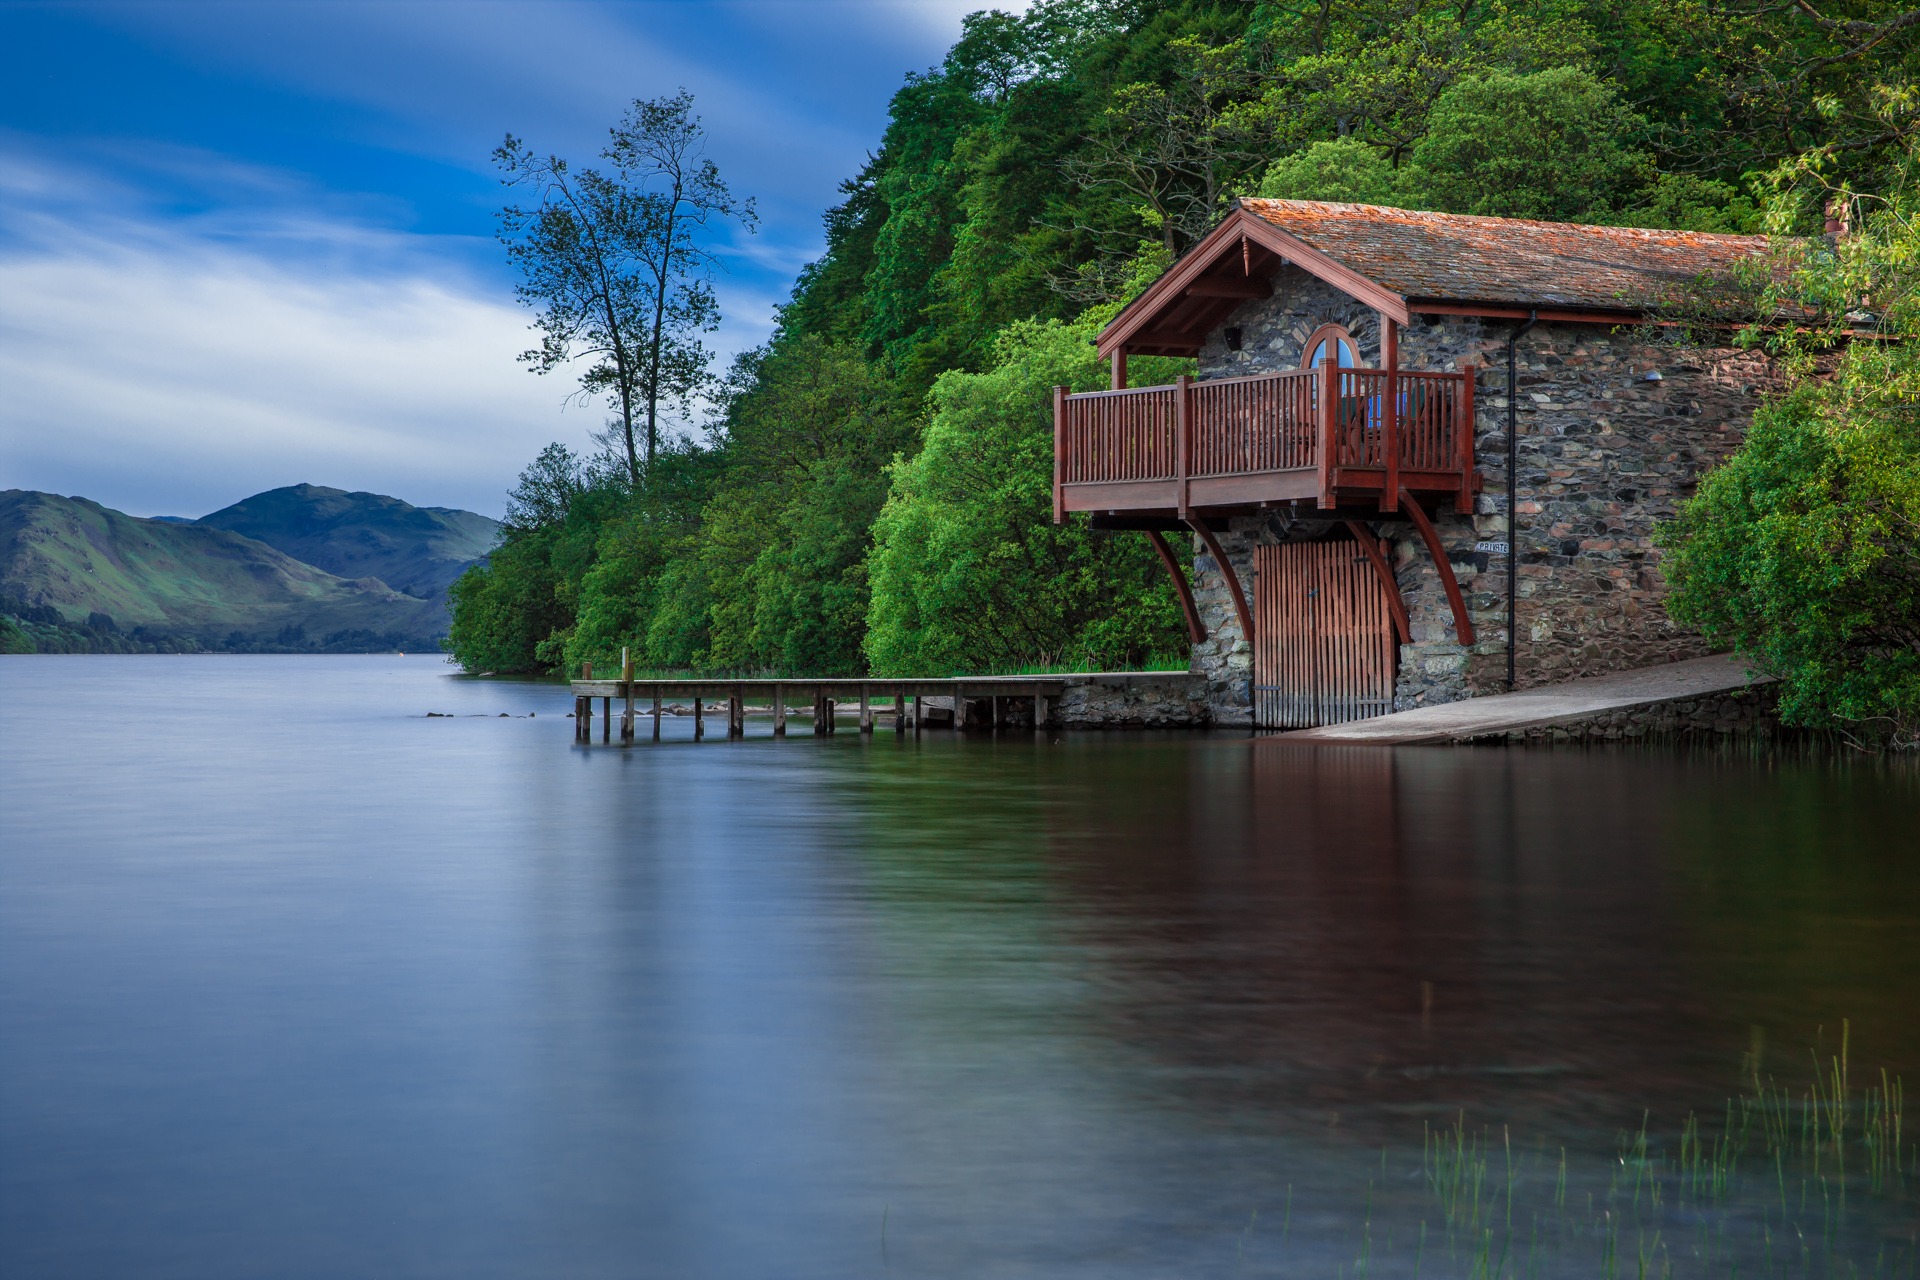
landscape, sea, water, sky, wood, lake, home, river, stone, balcony, web, reflection, cottage, color, holiday, boathouse, blue, rest, reservoir, jetty, colorful, waterway, body of water, trees, hdr, clouds, scotland, mood, loch, waters, mirroring, boat house